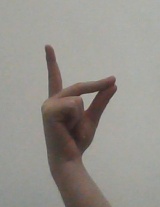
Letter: ta